Islam in Kerala

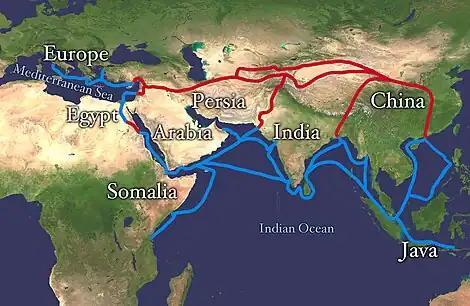
Silk Road trade routes. The spice trade was mainly by water (blue).

Kerala has been a major spice exporter since 3000 BCE, according to Sumerian records and it is still referred to as the "Garden of Spices" or as the "Spice Garden of India". Kerala's spices attracted ancient Arabs, Babylonians, Assyrians and Egyptians to the Malabar Coast in the 3rd and 2nd millennia BCE. Phoenicians established trade with Kerala during this period. Arabs and Phoenicians were the first to enter Malabar Coast to trade Spices. The Arabs on the coasts of Yemen, Oman, and the Persian Gulf, must have made the first long voyage to Kerala and other eastern countries. They must have brought the Cinnamon of Kerala to the Middle East. The Greek historian Herodotus (5th century BCE) records that in his time the cinnamon spice industry was monopolized by the Egyptians and the Phoenicians.